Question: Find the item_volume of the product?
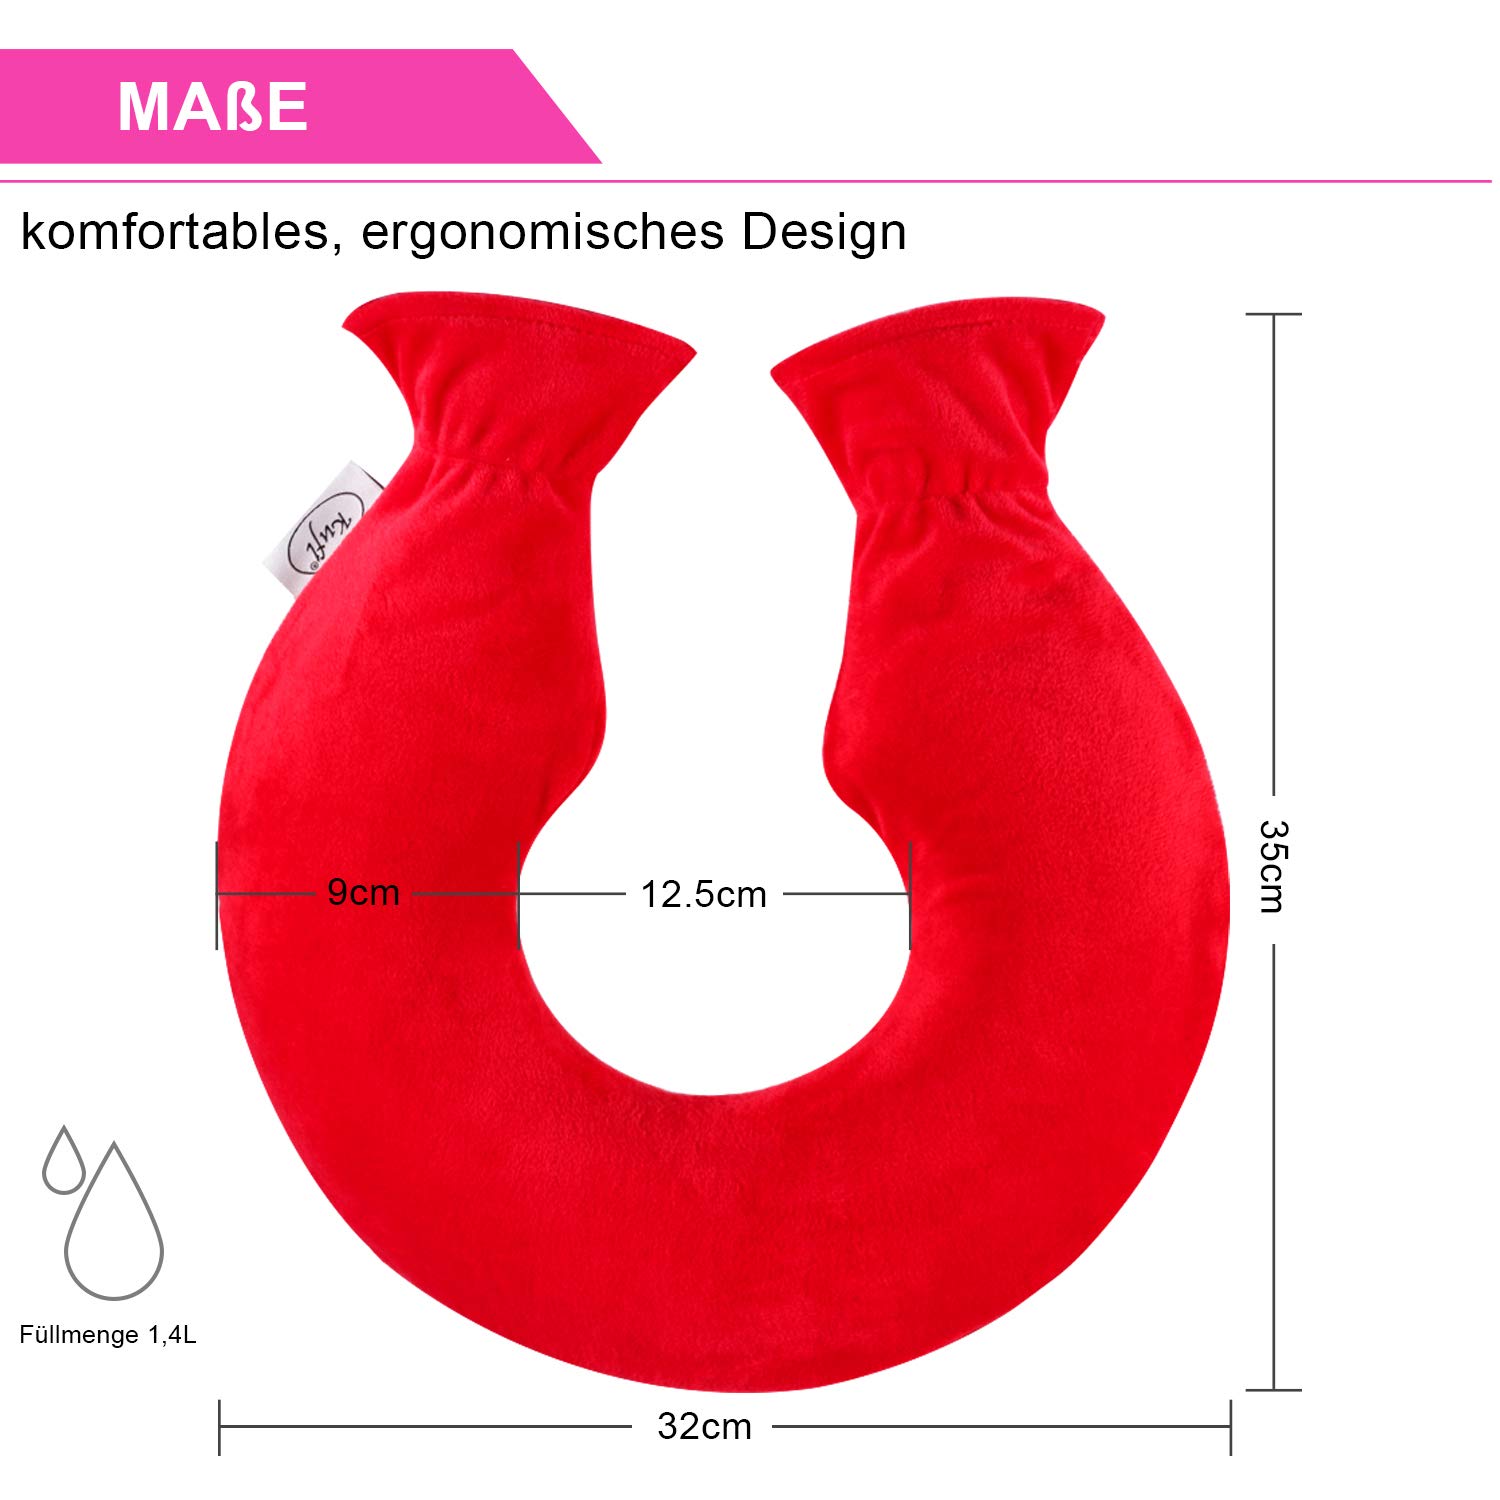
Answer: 1.4 litre